Star Ocean (video game)

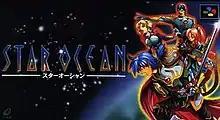
Super Famicom cover art

is a 1996 action role-playing game developed by tri-Ace and published by Enix for the Super Famicom. The first game in the "Star Ocean" series, it was released only in Japan in July 1996, and was the first game developed by tri-Ace, consisting of staff that had previously left Wolf Team due to being unhappy with the development process for "Tales of Phantasia" with Namco in 1995. The game used a special compression chip in its cartridge to compress and store all of the game's data due to possessing graphics that pushed the limits of the Super Famicom. Additionally, the game had voice acting for the game's intro and voice clips that played during the game's battle gameplay, a rarity for games on the system.